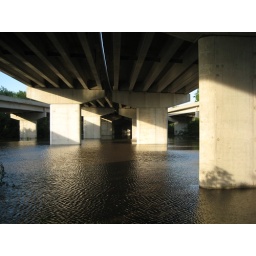
Taken from the bike trails underneath highway 58/27